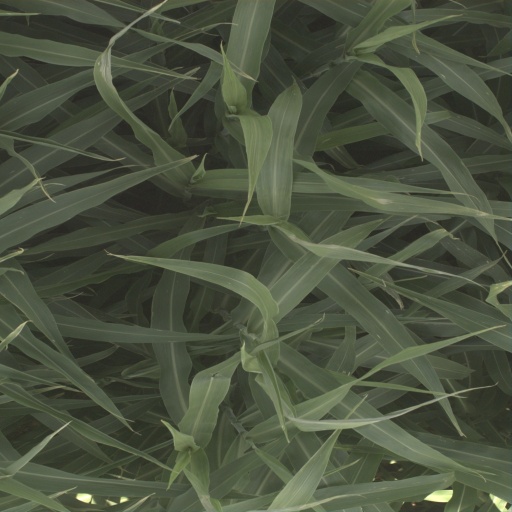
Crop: sorghum